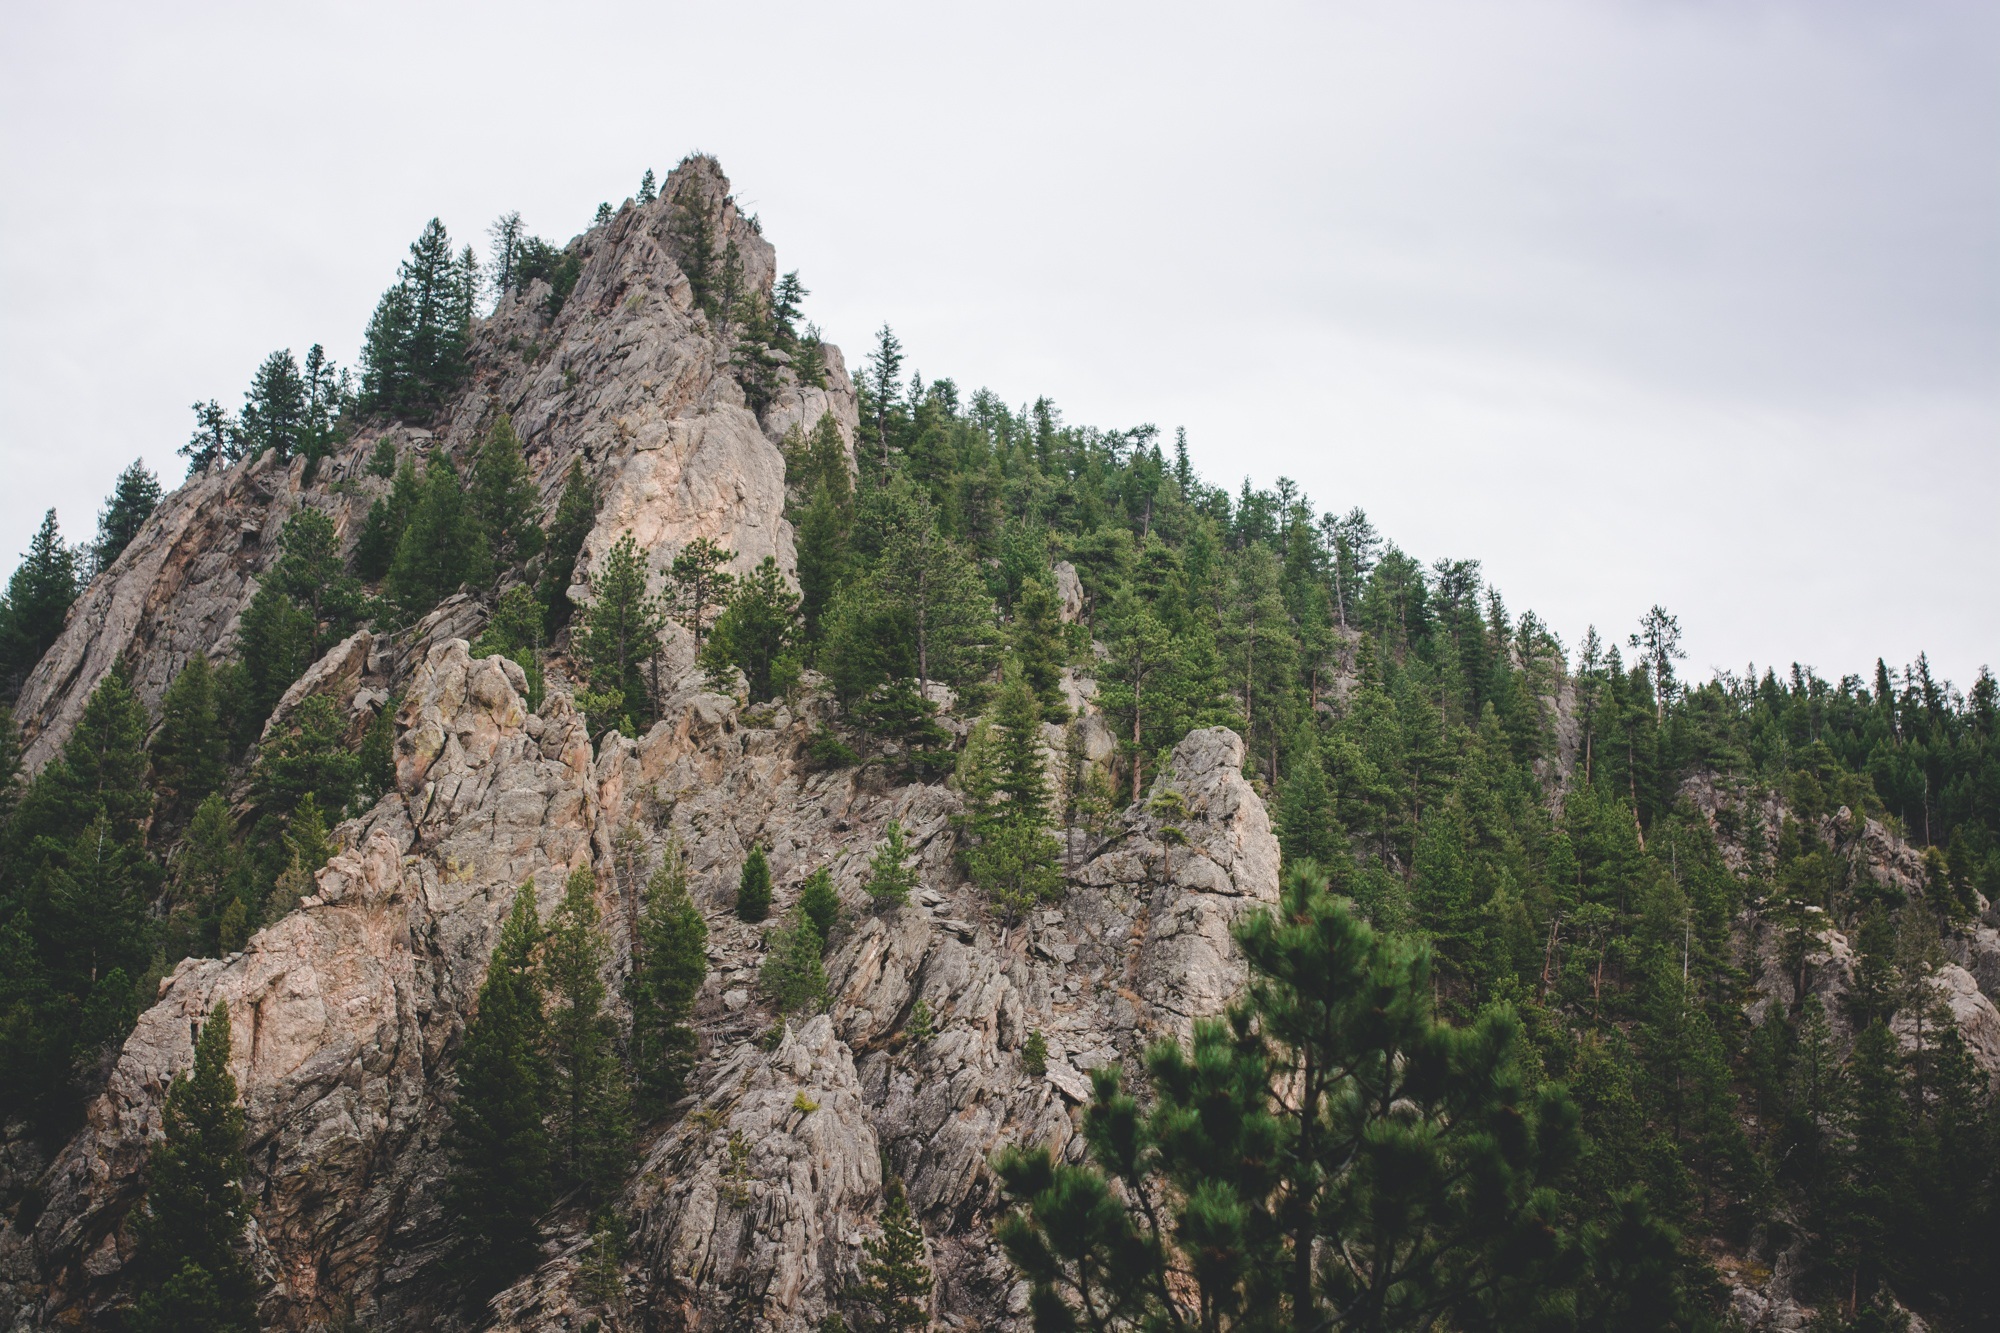
tree, nature, rock, wilderness, mountain, trail, hill, flower, adventure, peak, mountain range, cliff, park, terrain, ridge, summit, geology, plateau, top, ecosystem, landform, mountainous landforms